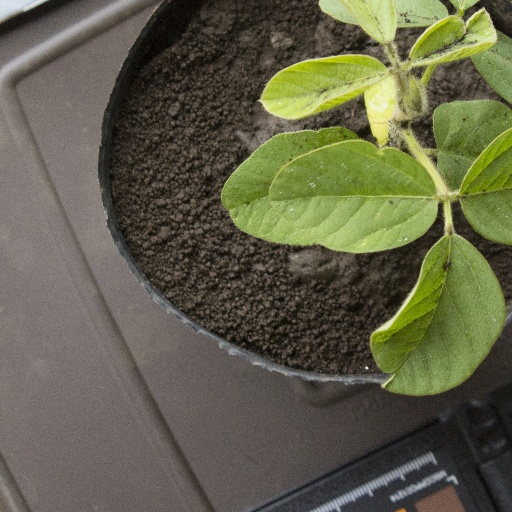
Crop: soybean